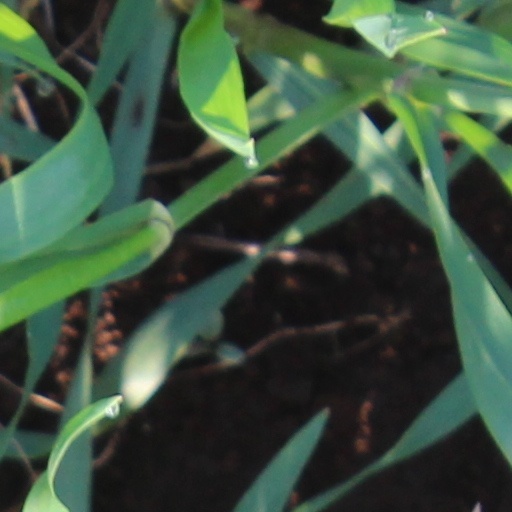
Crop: wheat